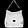
Label: Bag